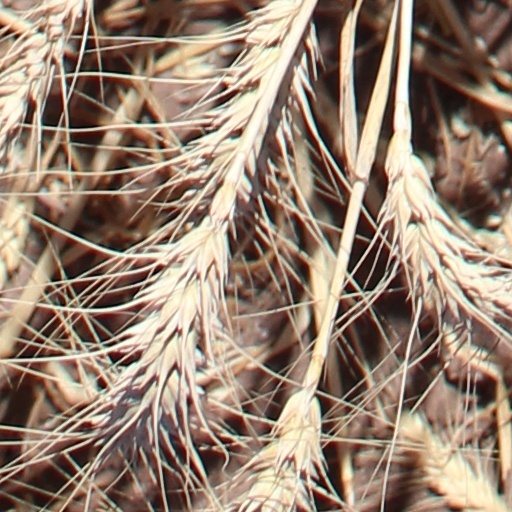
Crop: wheat